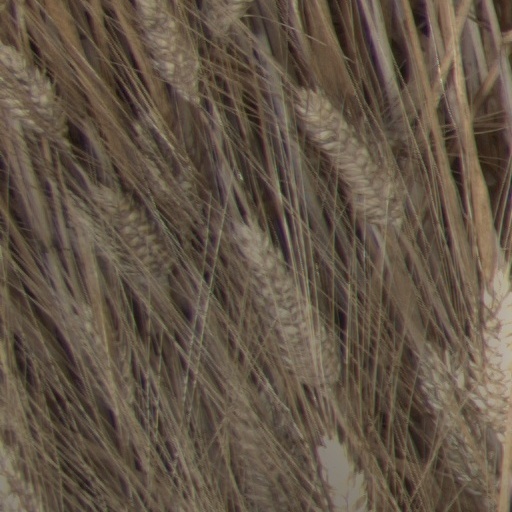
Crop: wheat